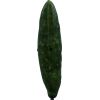
Label: Cucumber 3